Cedar Brush Creek, New South Wales

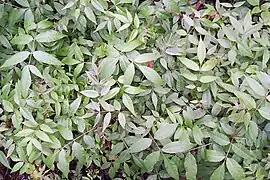
Toona ciliata seedlings sourced from Cedar Brush Creek

Cedar Brush Creek is a suburb of the Central Coast region of New South Wales, Australia, located upstream from Wyong along the Wyong River. It is part of the local government area.